Margaret Fairlie

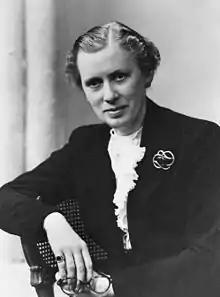

Margaret Fairlie FRCOG FRCSE (1891–1963) was a Scottish academic and gynaecologist. Fairlie spent most of her career working at Dundee Royal Infirmary and teaching at the medical school at University College, Dundee (later Queen's College, Dundee). In 1940 she became the first woman to hold a professorial chair in Scotland.